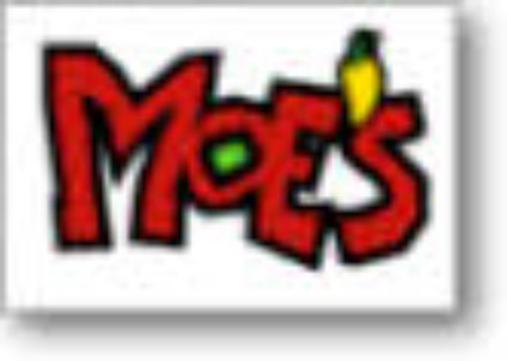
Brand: moe's southwest grill
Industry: Food